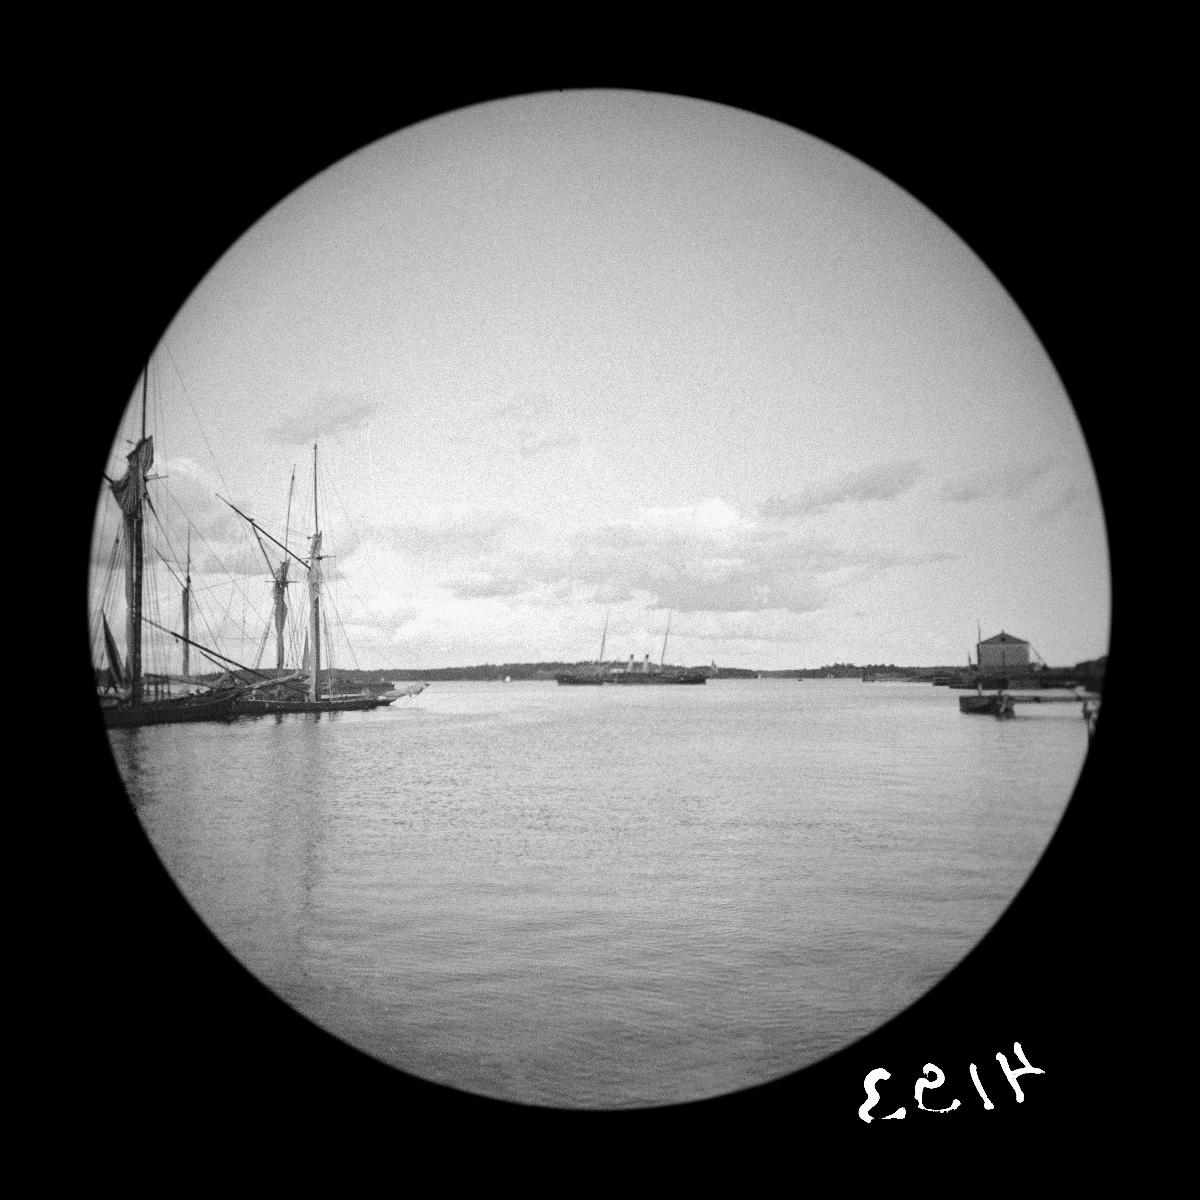
Pohjoissatama
sisällön kuvaus: Pohjoissatama. mustavalkoinen
Kuvaaja: Wasastjerna, Nils Jakob, valokuvaaja
Ajankohta: kuvausaika 1889 toukokuu
Paikka: Suomi, Uusimaa, Helsinki, Kruununhaka Helsinki
Aiheet: meret, vesistöt, purjelaivat, purjeveneet, rannat